Nora Volkow

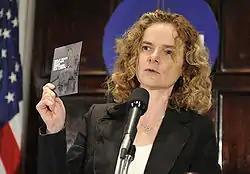
Nora Volkow, director of the National Institute on Drug Abuse

During psychiatry residency, she worked on PET scan projects with psychiatrist Jonathan Brodie. After finishing psychiatry residency, she joined the faculty at the University of Texas Medical School at Houston, working on PET scan research projects in addition to clinical duties. She conducted research work with Professor Alan Swann, now at Baylor, leaving to Brookhaven in 1987.